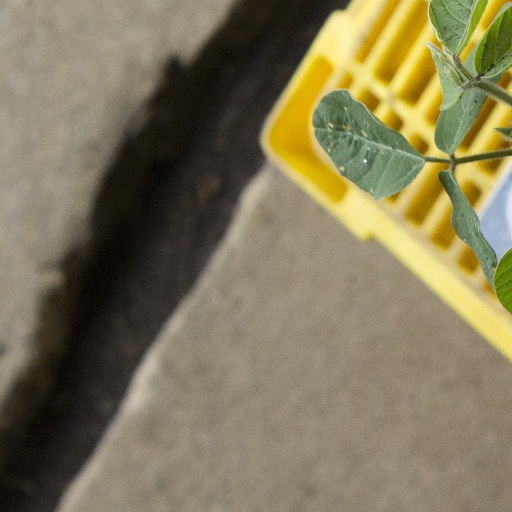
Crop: soybean